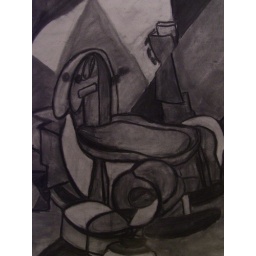
there is also a guitar a colander and a lamp in this